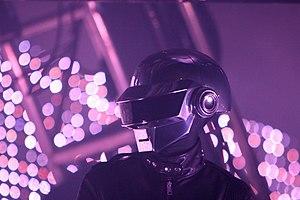
Thomas Bangalter est un musicien, chanteur, disc-jockey, producteur, réalisateur et scénariste français né le 3 janvier 1975 à Paris et est notamment l'un des membres du duo de musique électronique Daft Punk.